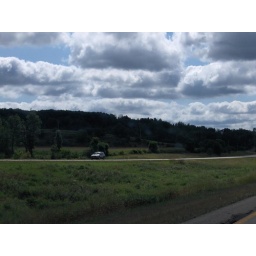
labor day weekend at the lake house in bridgman, michigan with 17 of our closest friends :D